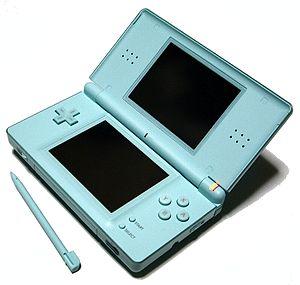
La Nintendo DS Lite est la version redessinée de la Nintendo DS. Annoncée pour la première fois le 26 janvier 2006 et sortie le 2 mars 2006 au Japon au prix de 16000¥. La console est arrivée aux États-Unis le 11 juin 2006 et en Europe le 23 juin 2006 au prix de 150,00 €.